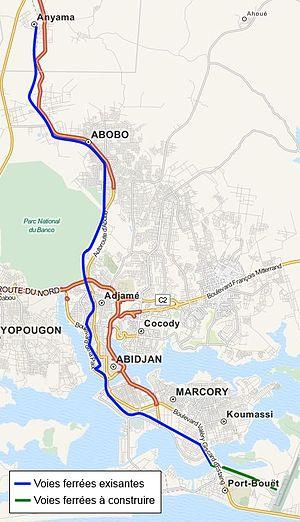
Tracé de la voie existante et de sa future extension, dans le cadre du projet de Train Urbain d'Abidjan, sur la base des voies ferrées existantes.